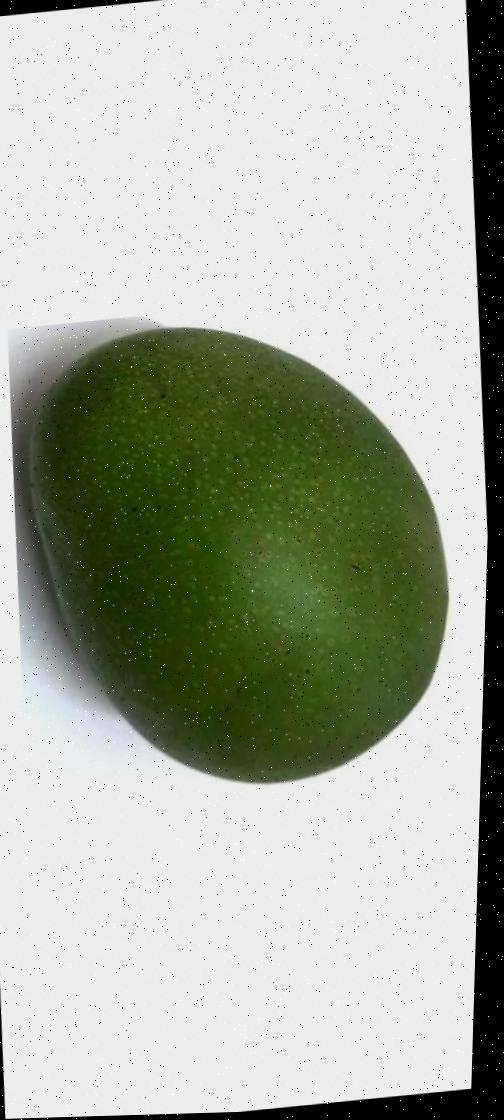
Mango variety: Ashshina Zhinuk